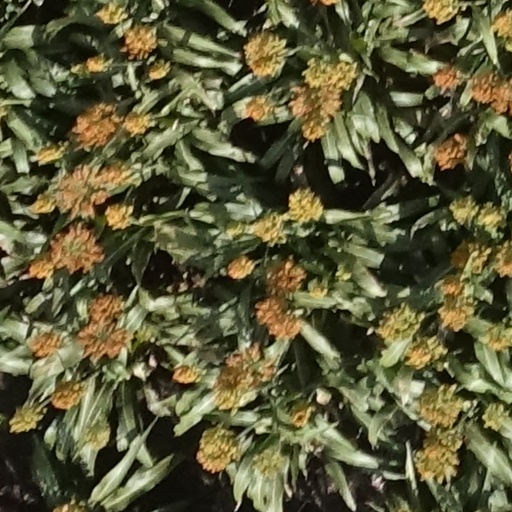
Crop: sorghum